Lalbag subdivision

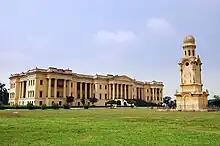
The Hazarduari Palace with the clock tower in the foreground

The Bhagirathi River splits the Murshidabad district into two natural physiographic regions – Rarh on the west and Bagri on the east. The Lalbag subdivision is spread over both Bagri and Rarh physiographic regions from the Jalangi-Bhagirathi Interfluve to the Ganges-Bhagirathi basin to the Nabagram plains.